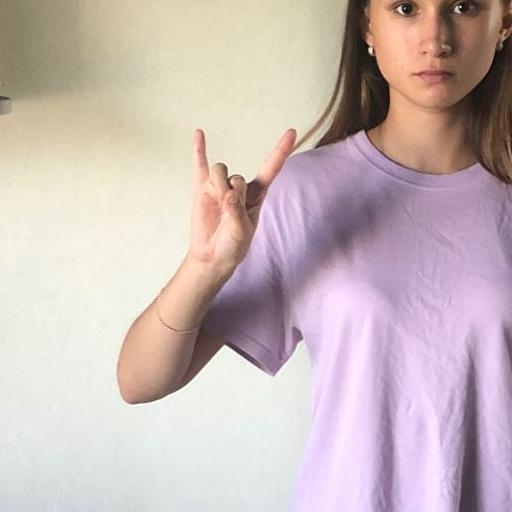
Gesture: rock